Maggie Philbin

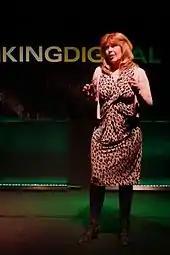
Philbin speaking at the "Thinking Digital" conference in 2013 at the Sage Gateshead

She returned to television on BBC 1's flagship science and technology programme "Tomorrow's World", where she stayed for eight years. Since then, she has presented a variety of television and radio programmes, including "Hospital Watch", "Bodymatters Roadshow", "QED", and BBC 2's women's documentary series "The Doll’s House". Philbin flew upside down in a Hawker Hunter as part of the "Tomorrow's World at Large" series, and drove a Top Fuel dragster, earning her International Racing Licence. She decided not to race the car, which then spun out of control after a tyre exploded with top driver Dennis Priddle at the wheel.